ISRO

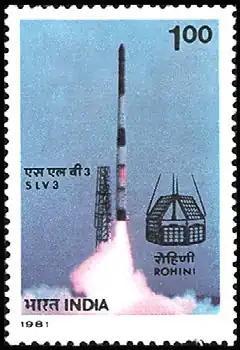
Stamp depicting SLV-3 D1 carrying RS-D1 satellite to orbit

The Satellite Launch Vehicle (known as SLV-3) was the first space rocket to be developed by India. The initial launch in 1979 was a failure followed by a successful launch in 1980 making India the sixth country in world with orbital launch capability. The development of bigger rockets began afterwards.